Fernando Tatís Jr.

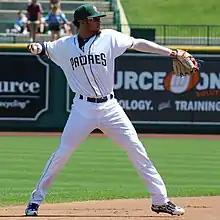
Tatís with the Fort Wayne TinCaps in 2017

In 2017, Tatís played 117 games for the Fort Wayne TinCaps of the Class A Midwest League and 14 games for the San Antonio Missions of the Class AA Texas League, posting a combined .278 batting average with 22 home runs, 75 RBIs, and 32 stolen bases as he was caught 15 times, and on defense, he made 30 errors and had a .936 fielding percentage. In 2017–18, he played 17 games at shortstop for the Estrellas de Oriente of the Dominican Winter League, batting .246 with one home run and three RBIs.